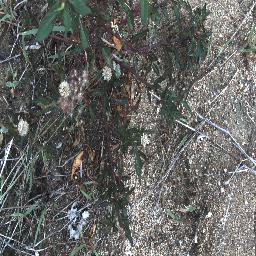
Label: negative